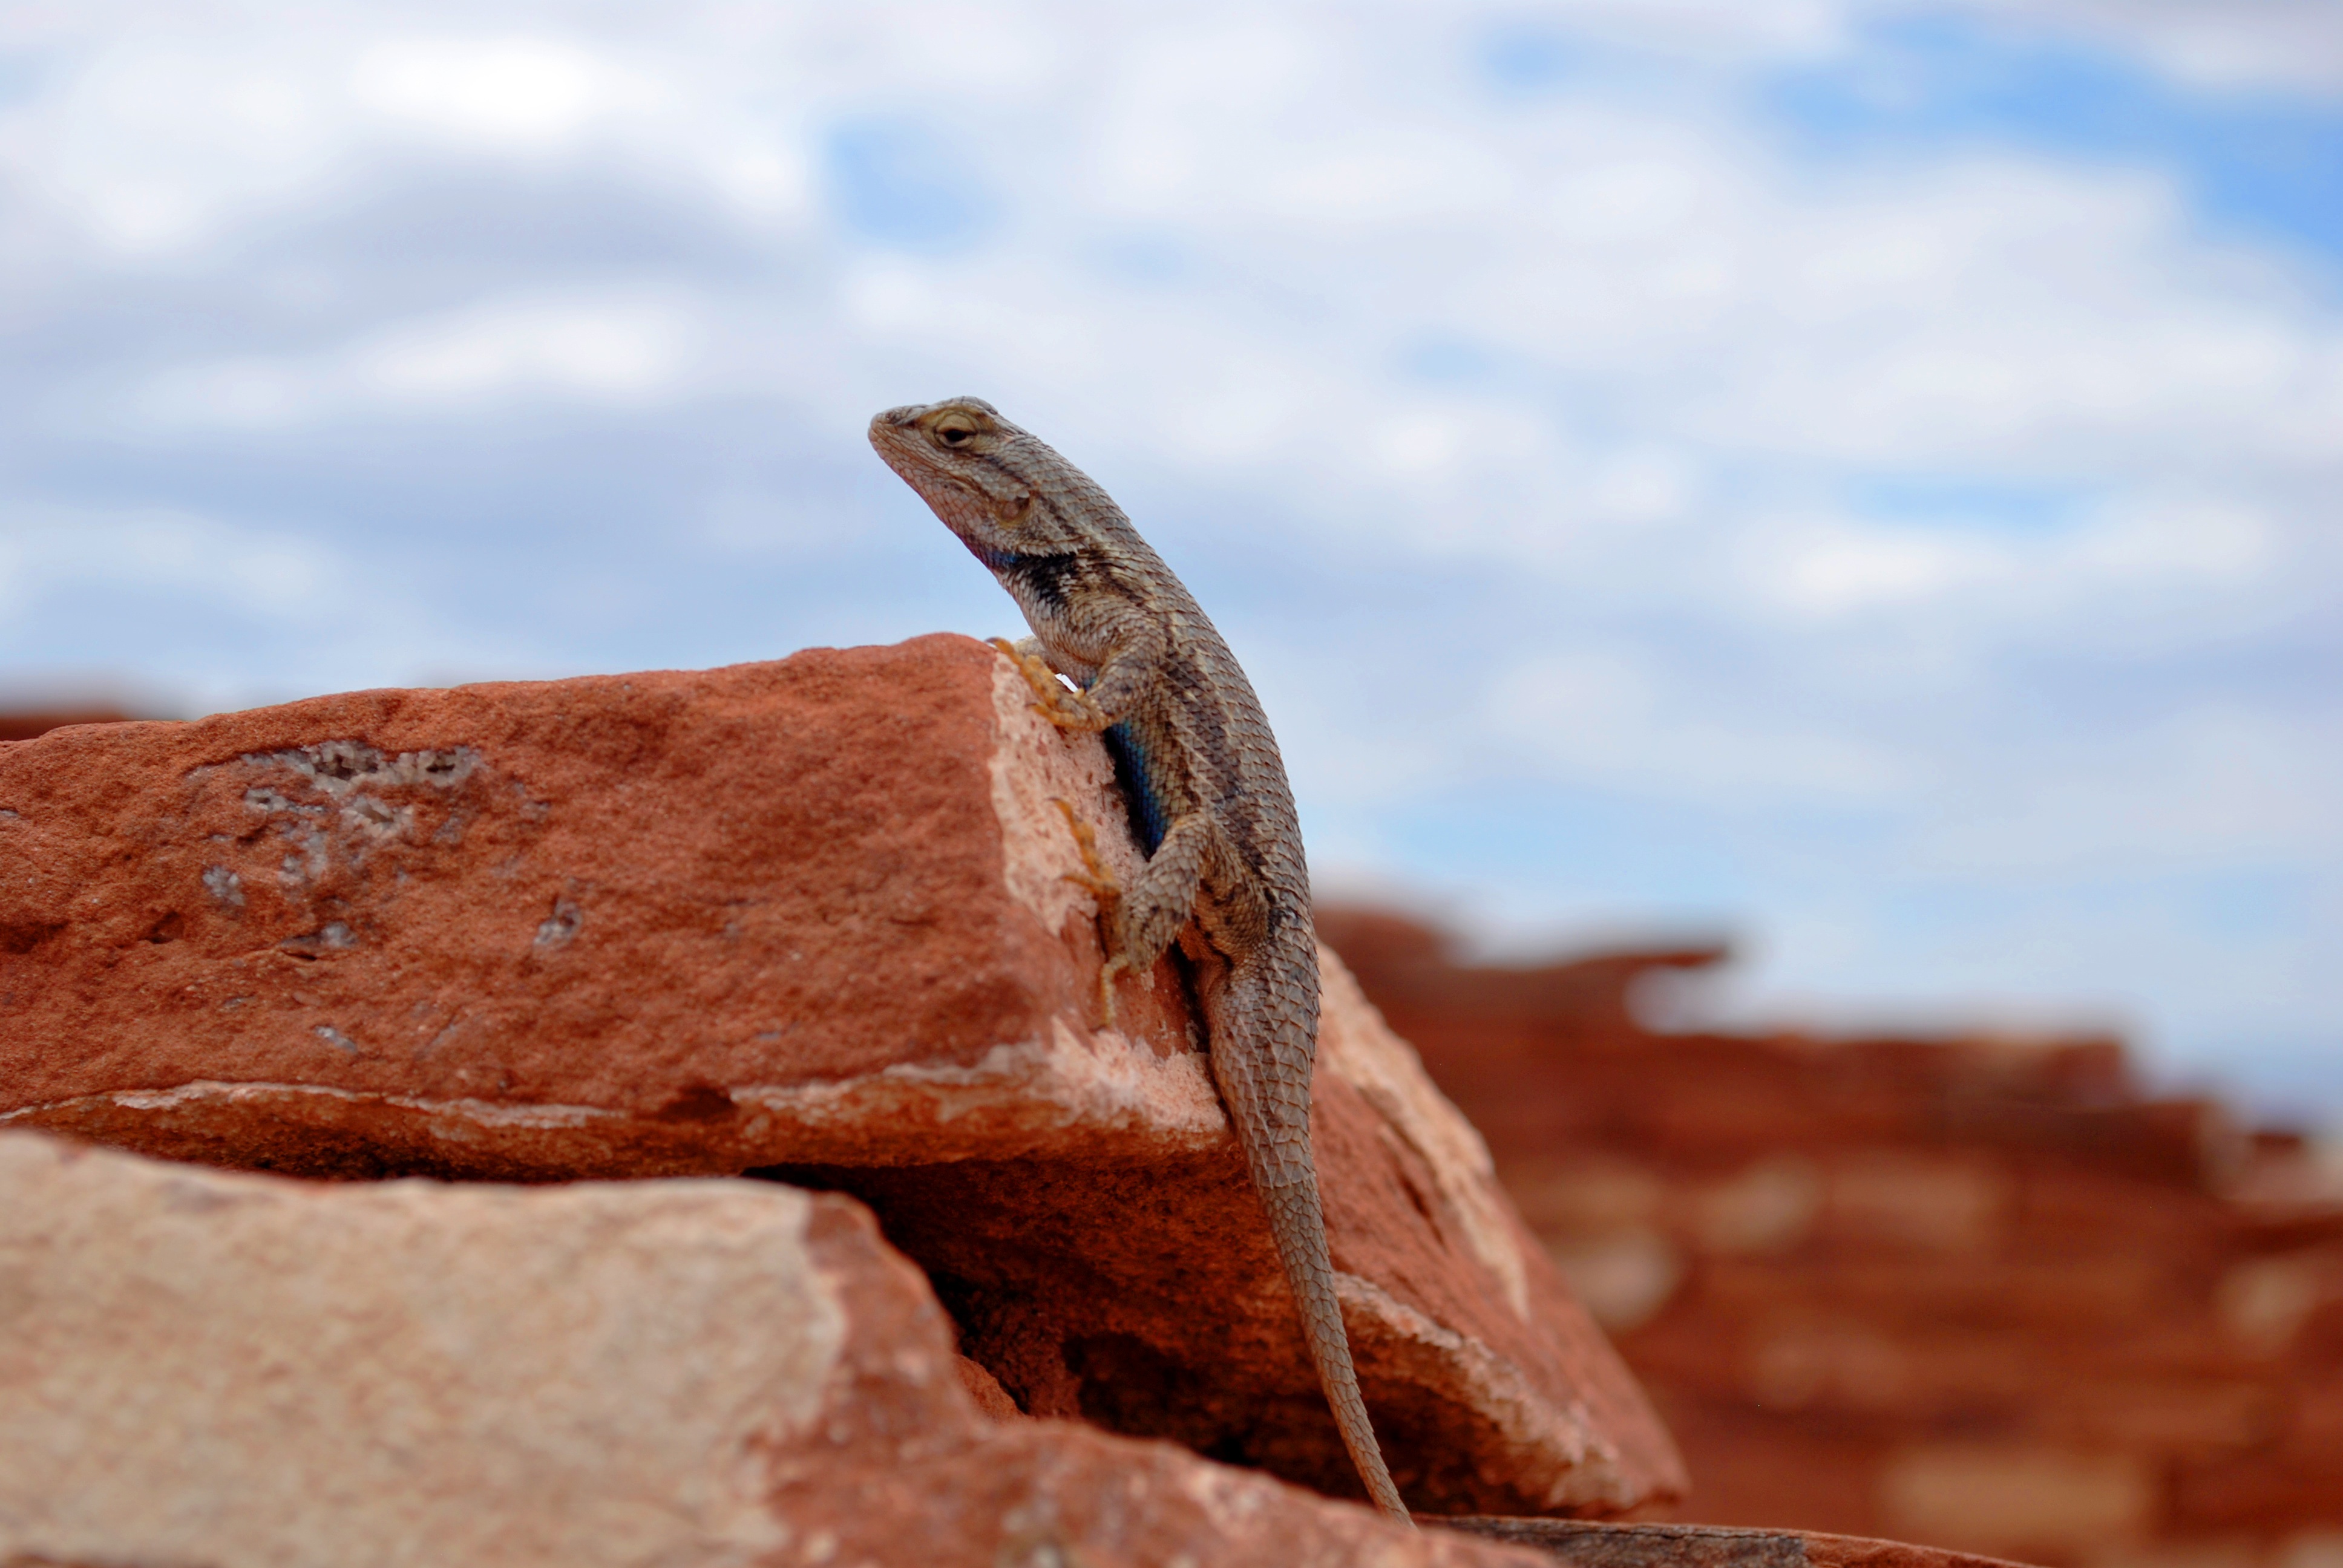
nature, rock, wood, leaf, desert, wildlife, reptile, fauna, lizard, gecko, close up, macro photography, scaled reptile